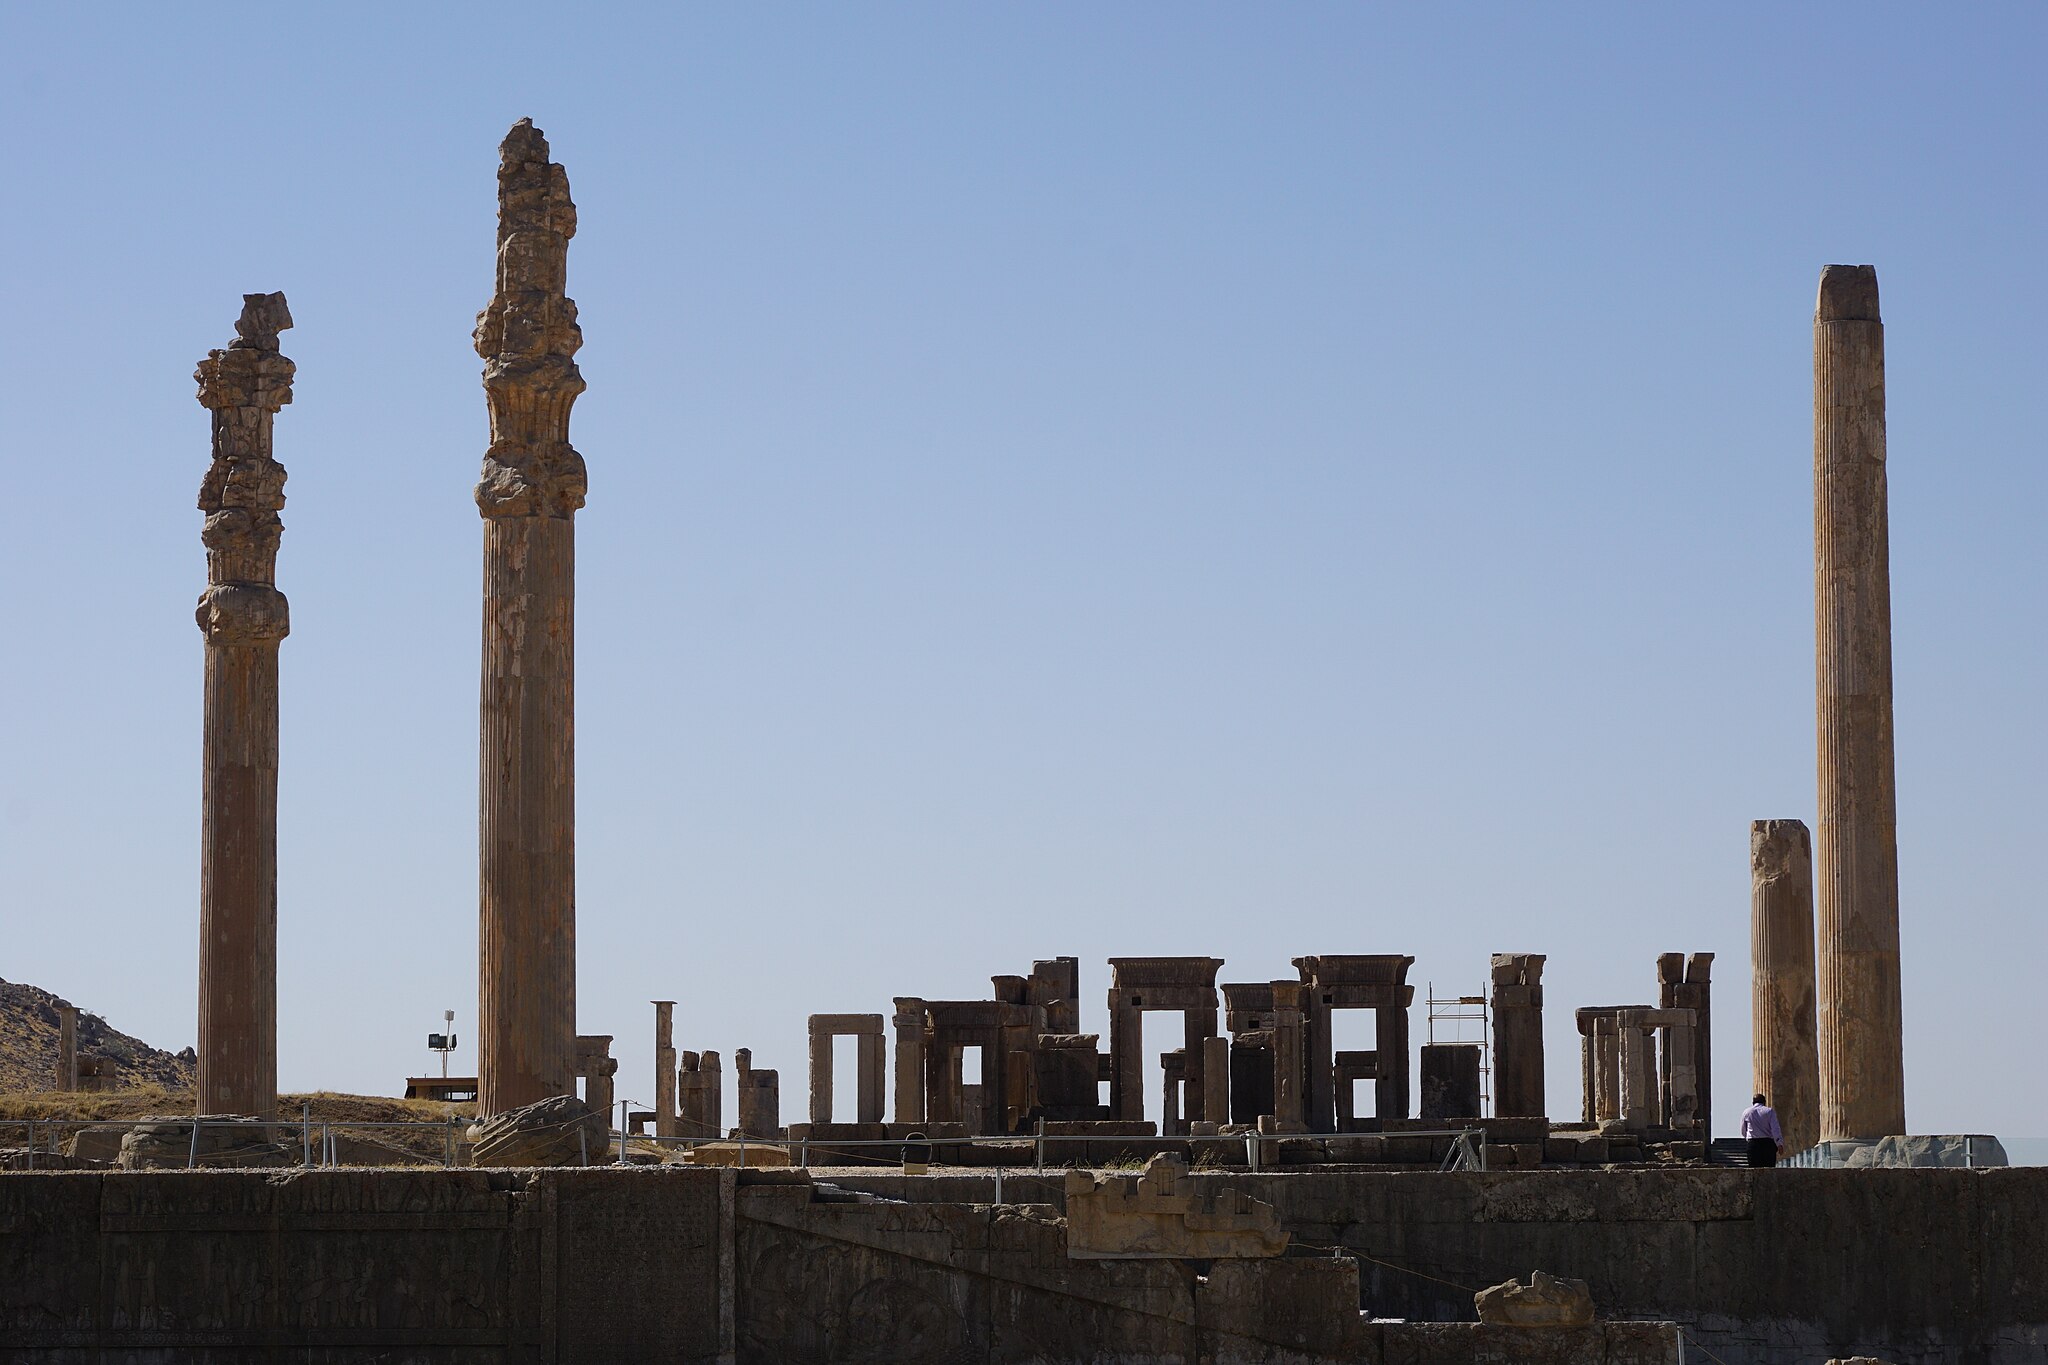
Title: Persepolis (20972949899)
Description: Persepolis
Date: 2015-08-21 07:11
Categories: Flickr images reviewed by FlickreviewR 2, 2015 in Persepolis, Remote views of Tachara